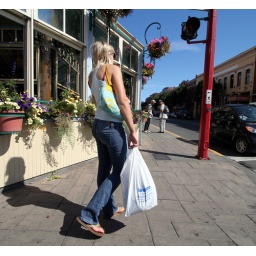
...tourist walking around corner to a couple local boys discussing medications